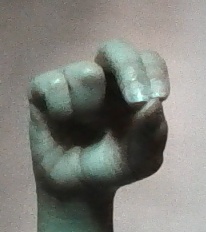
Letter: gaaf